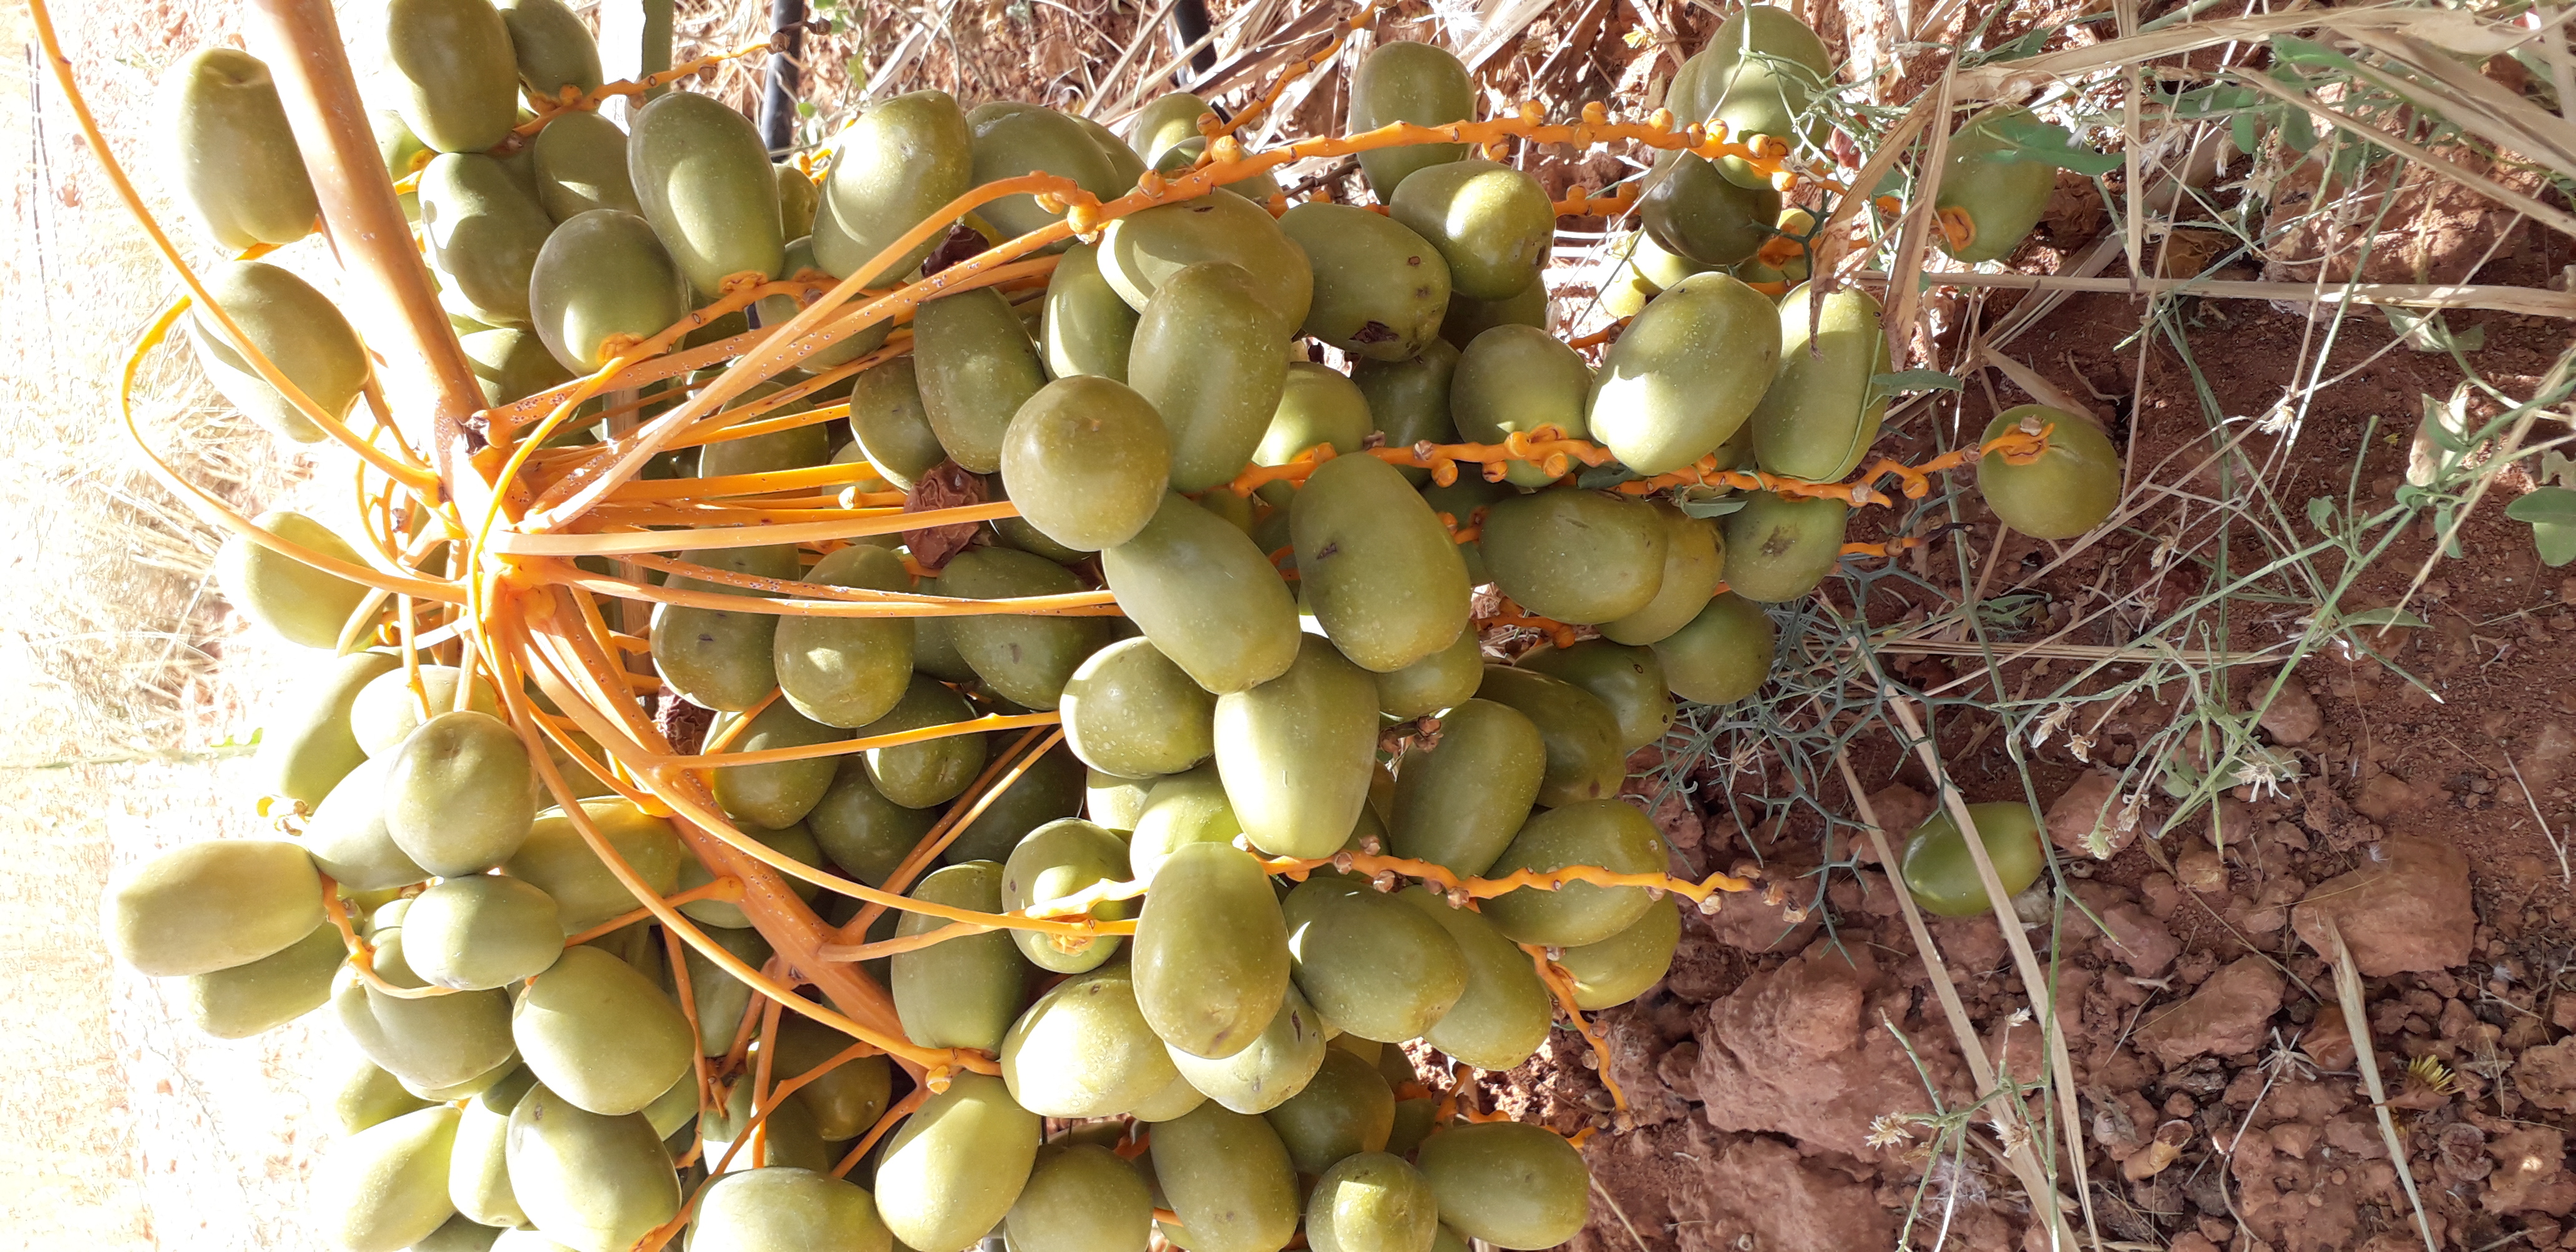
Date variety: Boufagous